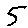
Label: 5